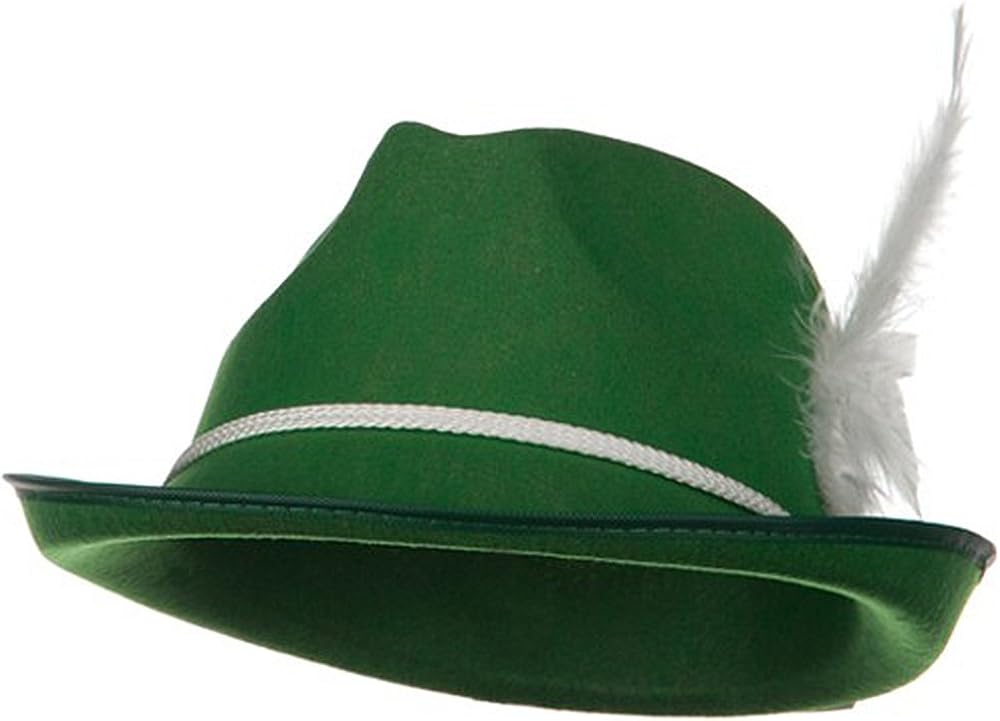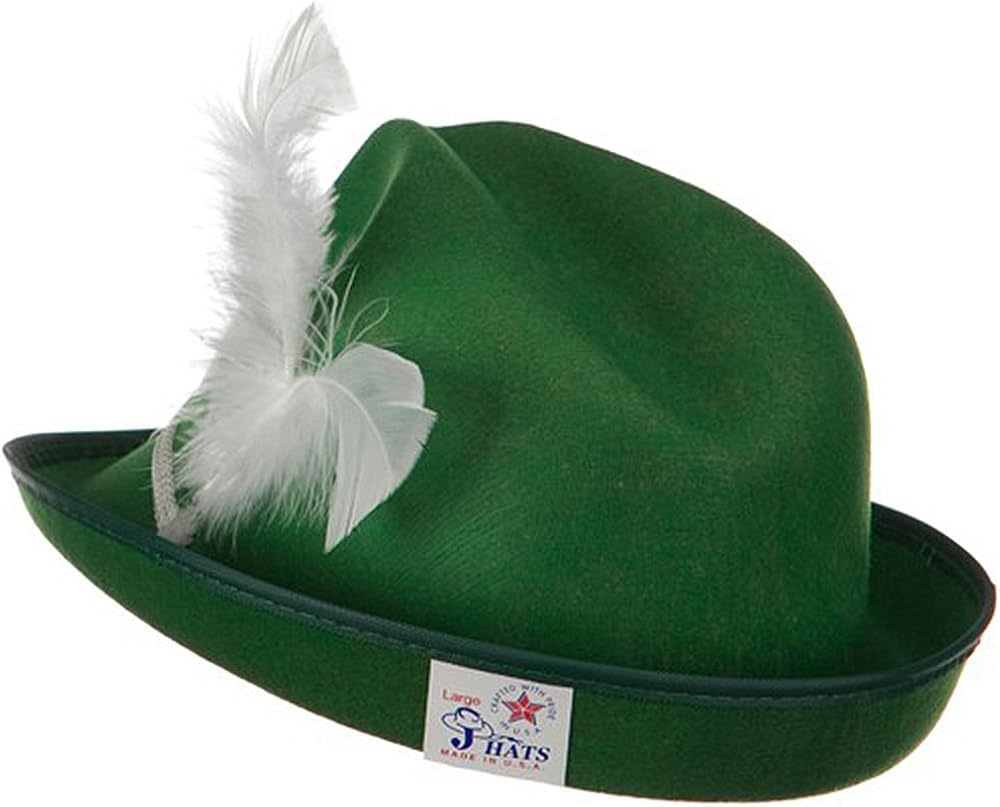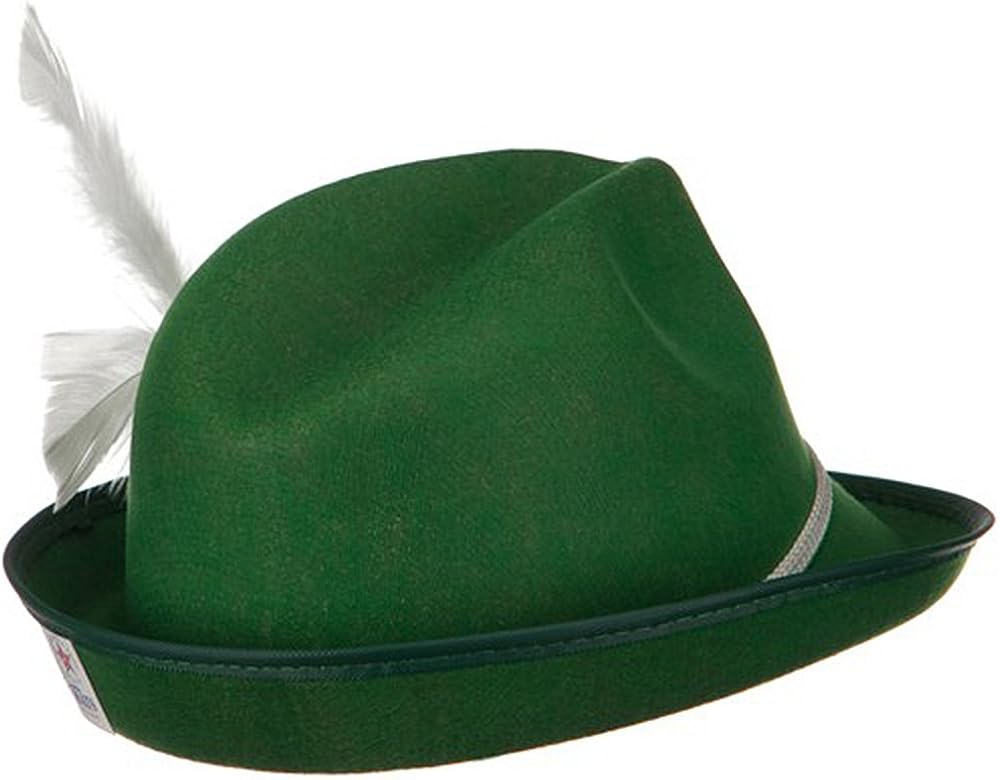
Better Felt Biarritz Hat - Green
Category: AMAZON FASHION
Our interesting Green Better Felt Biarritz Hat with feather will bring some fun for Halloween or other costume parties/events. Made from hard and durable felt material, this hat features crushed top and hat stays in its shape no matter what. Solid in color green, white feather is attached on one side of crown of hat and white thin double string is featured around the front crown of hat. This felt biarritz hat has similar shape as fedora hats. Enjoy your next Halloween or costume parties with wearing our fun and unique Felt Bizrritz Hat with Feather. Made of felt material(100% polyester). One size fits most, up to 7 1/4(M or L size). Crown measures 3 1/2 inches deep with string band and feather. Brim measures 1 1/2 inches wide, up turned. Thick, stiff and light material. Hand wash only. Available in black, red, green and royal. Imported
Features: 100% Polyester | Hand Wash Only | Made of felt material(100% polyester). | One size fits most, up to 7 1/4(M or L size). | Crown measures 3 1/2 inches deep with string band and feather. | Brim measures 1 1/2 inches wide, up turned. | Thick, stiff and light material.